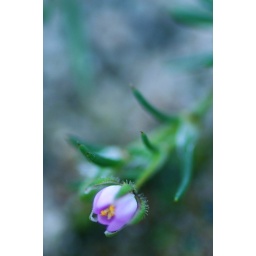
teeny tiny flower i found growing in a pot of sand at the farm